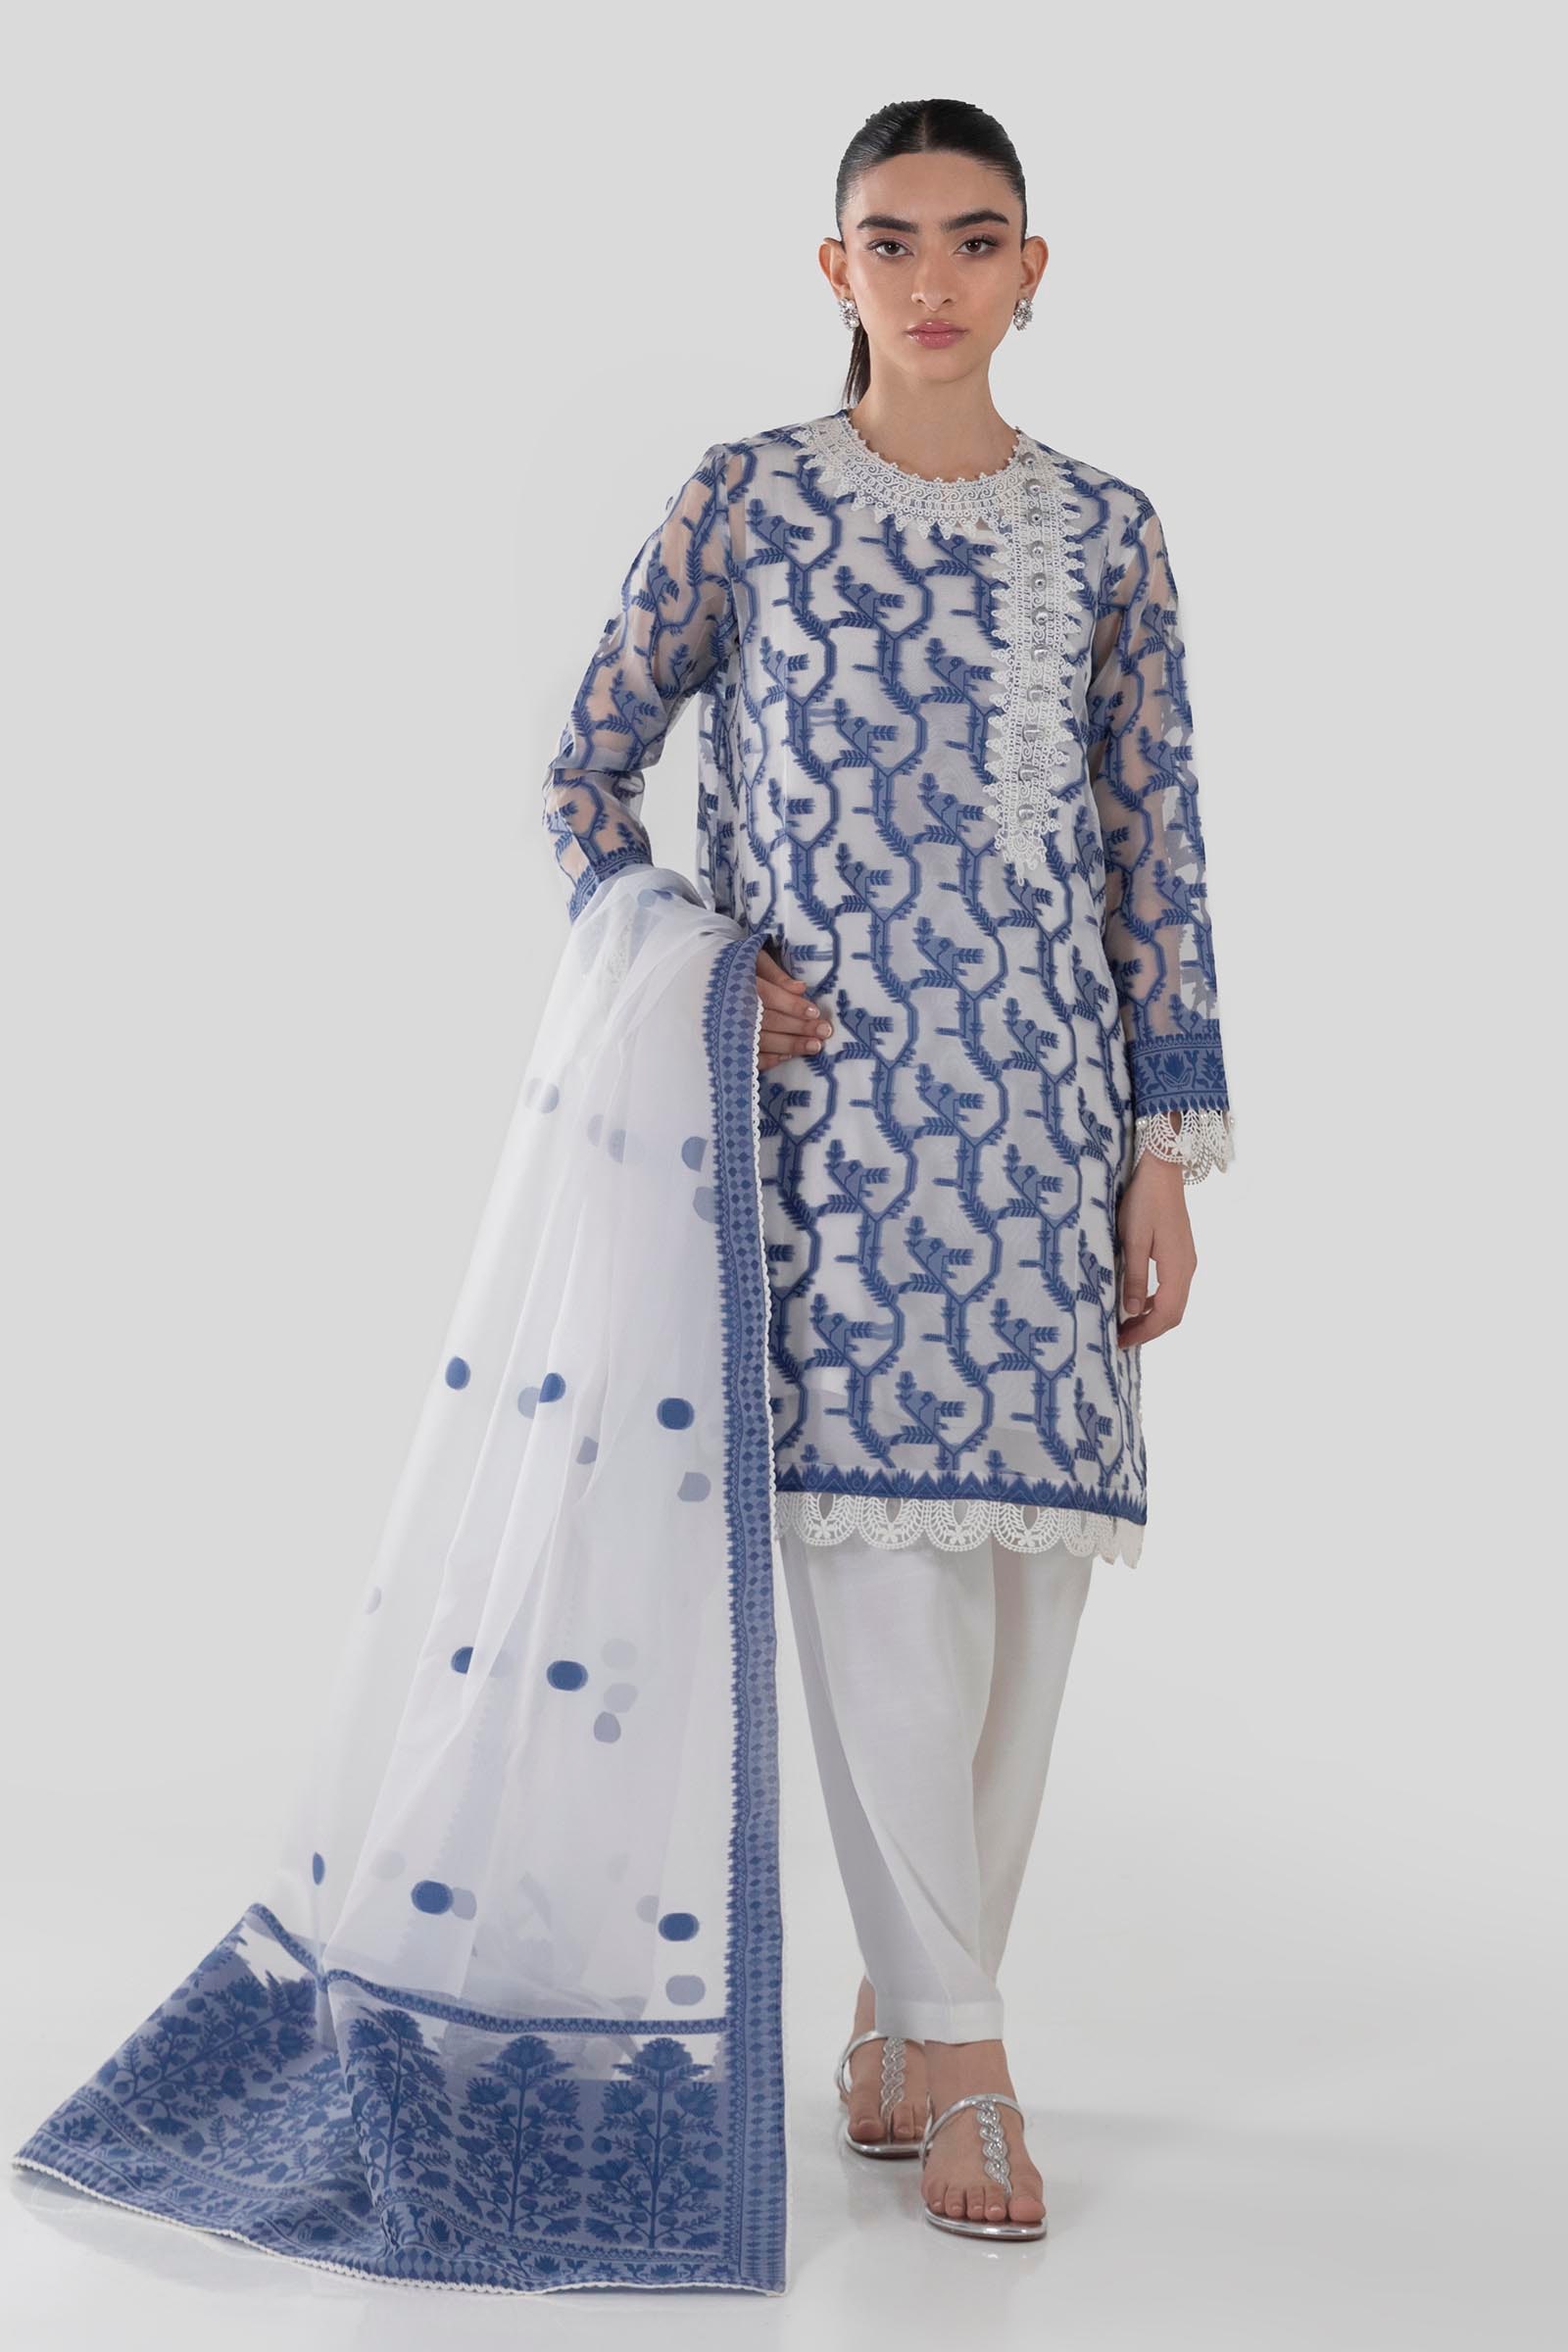
blue embroidered cotton suit